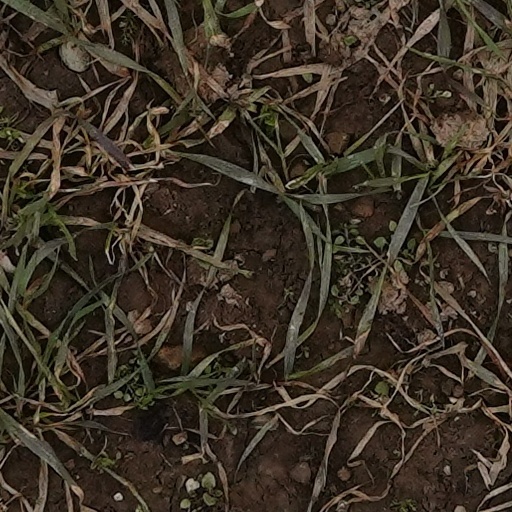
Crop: wheat